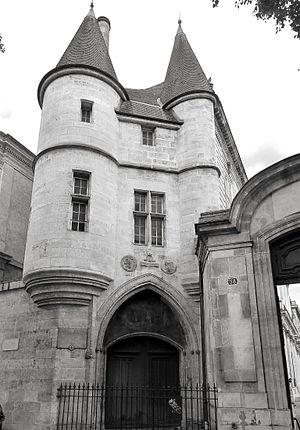
Rue des Archives (n° 58
La rue des Archives est une voie située à la limite des 3ᵉ et 4ᵉ arrondissements de Paris.
Olivier V de Clisson, né le 23 avril 1336 au château de Clisson et mort le 23 avril 1407 au château de Josselin, est un grand seigneur féodal breton, connétable de France, comte de Porhoët, baron de Pontchâteau. Représentant le plus illustre de la famille de Clisson, sa cruauté au combat lui vaut d'être surnommé le Boucher.
L'hôtel de Soubise, anciennement hôtel de Clisson puis hôtel de Guise, est un hôtel particulier parisien situé au coin de l'actuelle rue des Francs-Bourgeois et de la rue des Archives dans le 3ᵉ arrondissement de Paris. L'hôtel, aujourd'hui classé, fait désormais partie des Archives nationales.